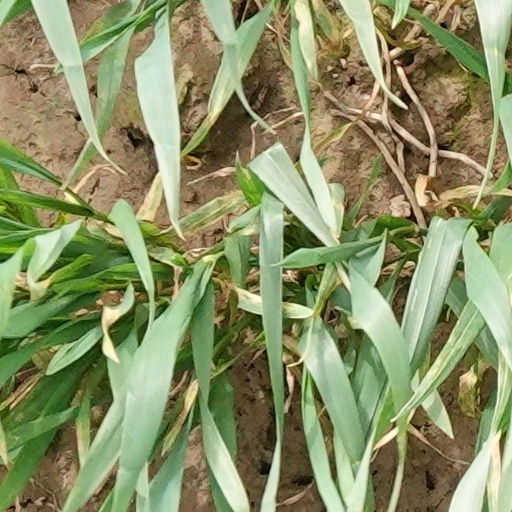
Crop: wheat